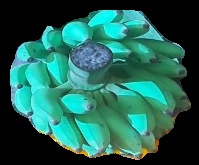
Variety: elakki-bale
Grade: grade2